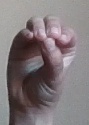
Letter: ha